Richie Ashburn

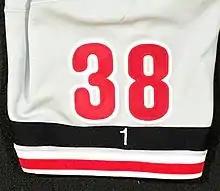
A September 1997 Phillies jersey at the Ashburn memorial

Starting in 1963, Ashburn became a radio and TV color commentator for the Phillies, his original big-league team. He first worked with long-time Phillies announcers Bill Campbell and Byrum Saam. In 1971 Campbell was released by the Phillies and replaced by Harry Kalas. From 1971 to 1976, Ashburn worked together with Saam and Kalas who would both be Ford C. Frick Award winners. Saam retired in 1976, and Ashburn continued working with Kalas for the next two decades, the two growing to be best friends. Kalas often referred to Ashburn as "His Whiteness", a nickname Kalas used for most of Ashburn's life for the man he openly adored.